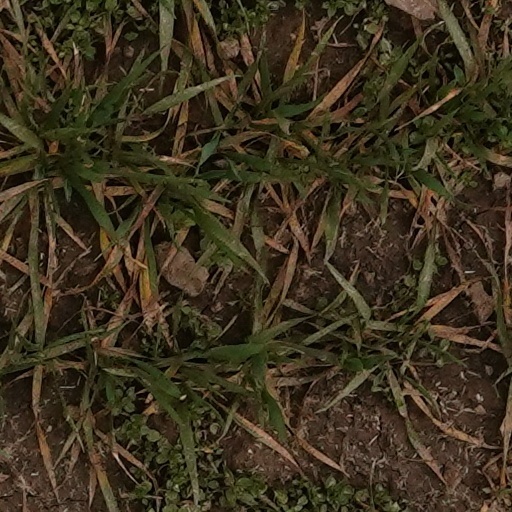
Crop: wheat